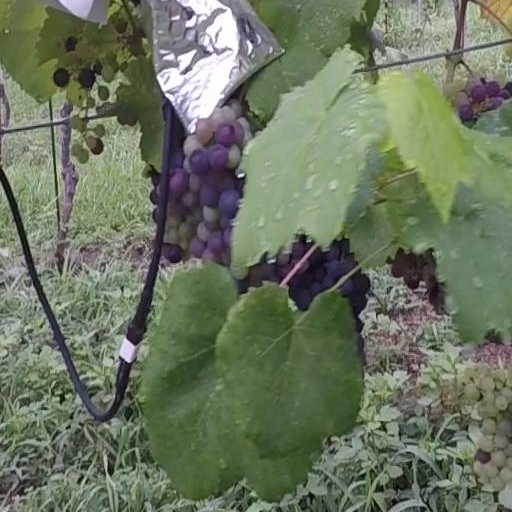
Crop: grape